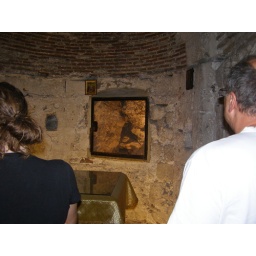
this is a window of the rock that held the cross. you can see were the rock is split as mentioned in the bible